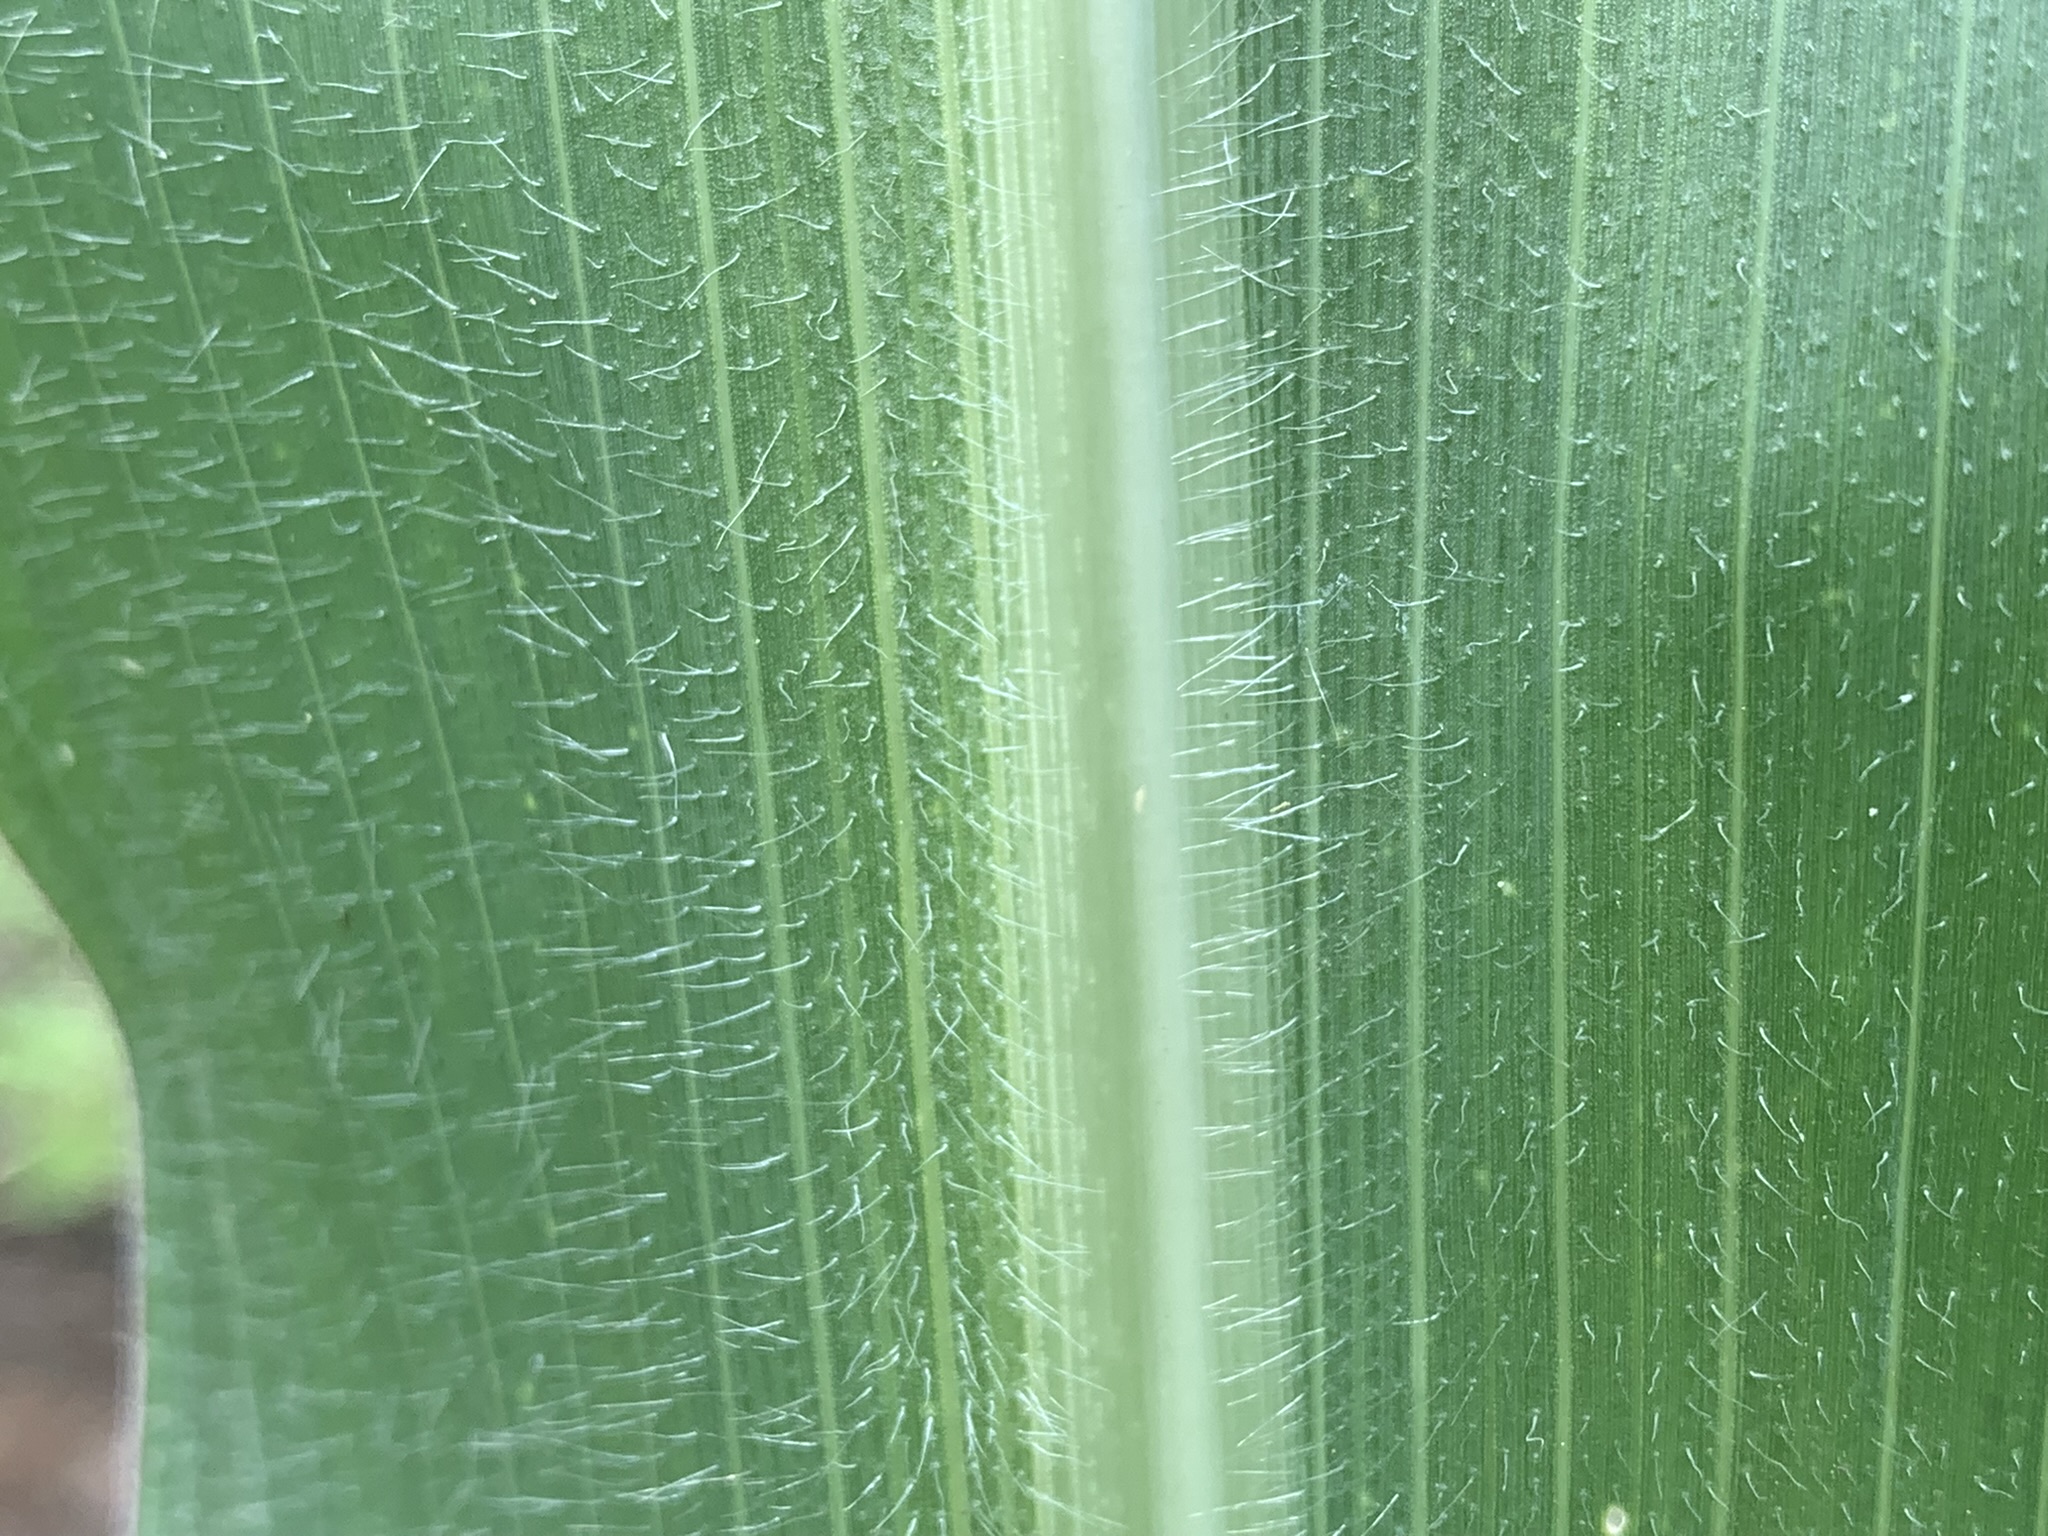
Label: Healthy